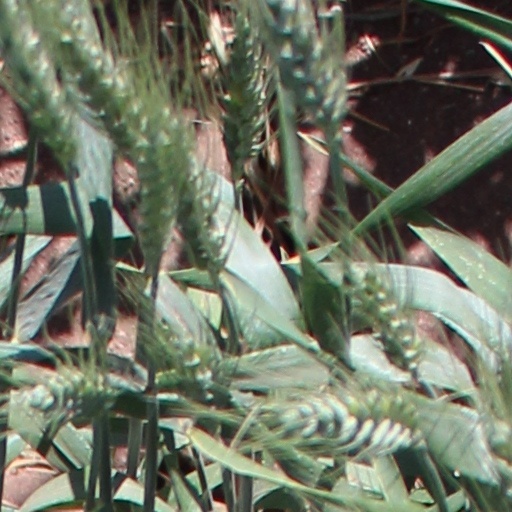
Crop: wheat